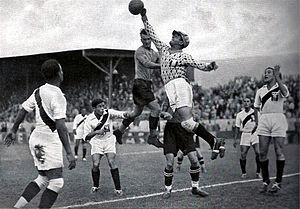
L'équipe d'Autriche de football est l'équipe nationale qui représente l'Autriche lors des compétitions internationales masculines de football, sous l'égide de la Fédération autrichienne de football. Elle consiste en une sélection des meilleurs joueurs autrichiens.
Juan Valdivieso Padilla était un footballeur et entraîneur péruvien.